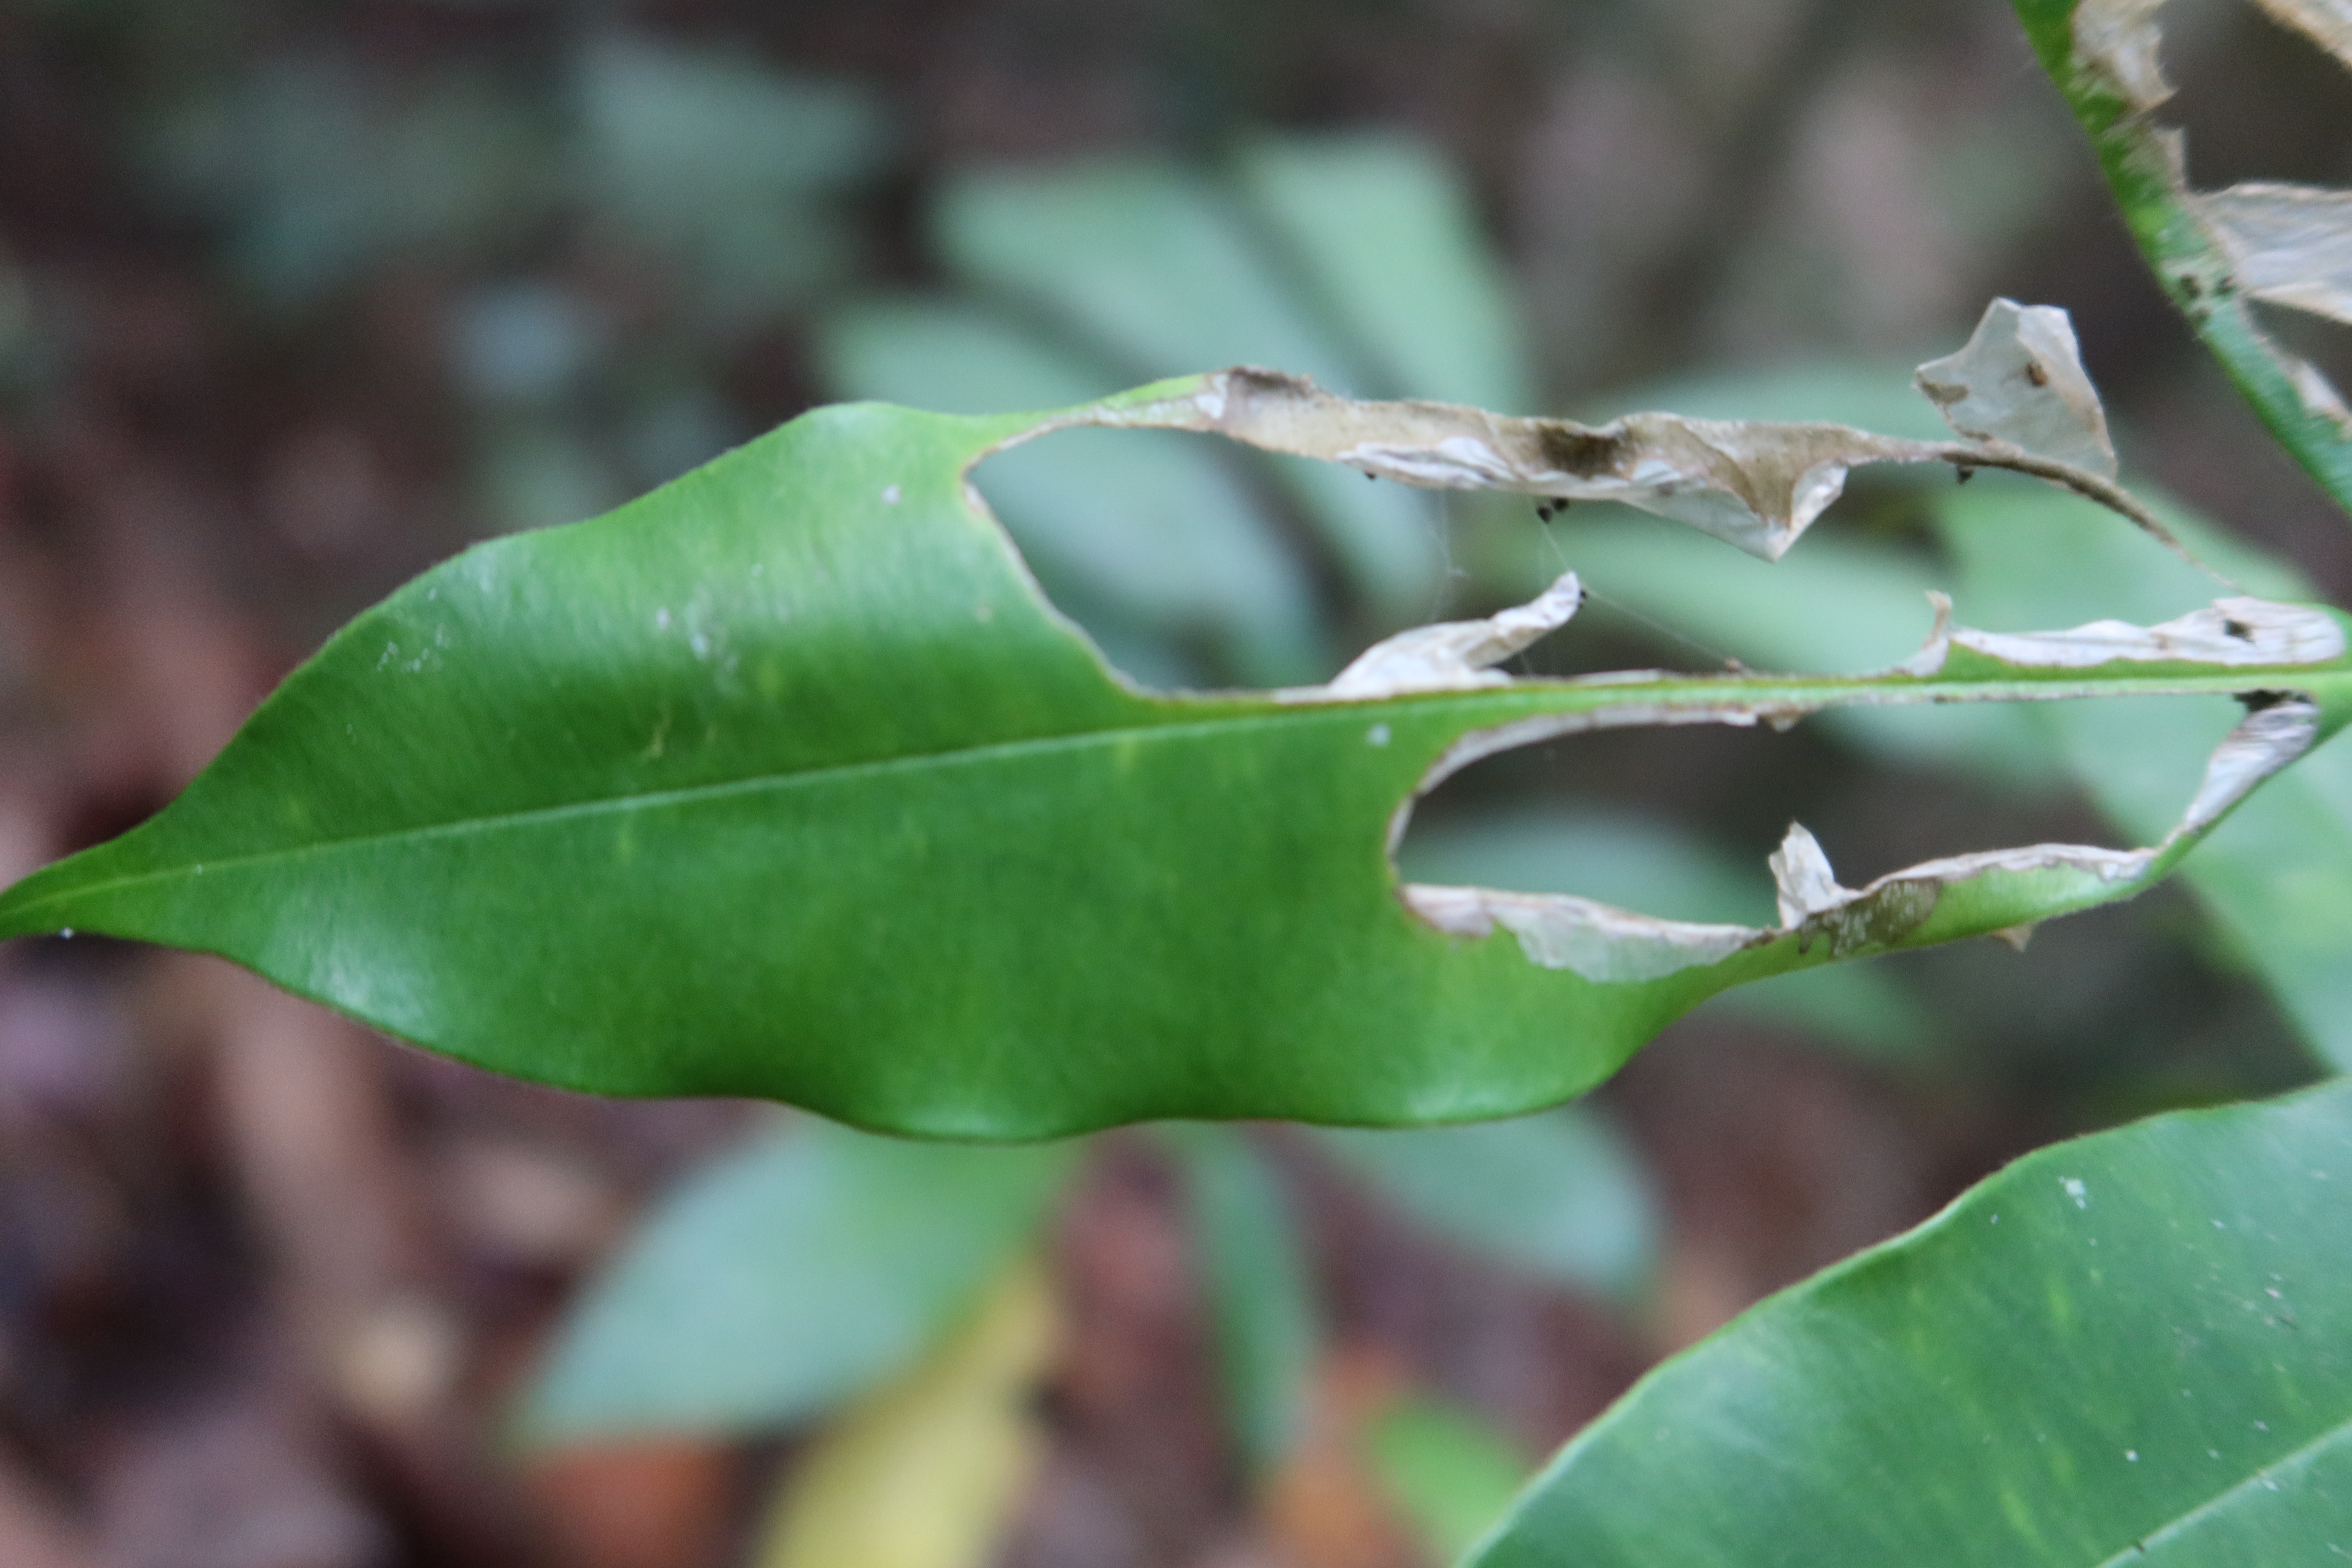
Label: Translucent lesion